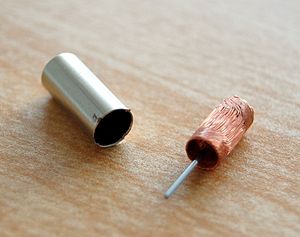
Kerneløs DC-motor
En lille kerneløs DC-motor.
En kerneløs DC-motor er en specialiseret form af den almindelige DC-motor. De er optimeret til hurtig acceleration, og har en rotor, der er konstrueret uden en jernkerne. Rotoren kan være en cylinder fyldt med vindinger indeni statormagneterne, en kurv uden om statormagneterne, eller en flad pandekage imellem den øverste og nederste statormagnet. Vindingerne bliver typisk stabiliseret ved at blive imprægneret med epoxy.